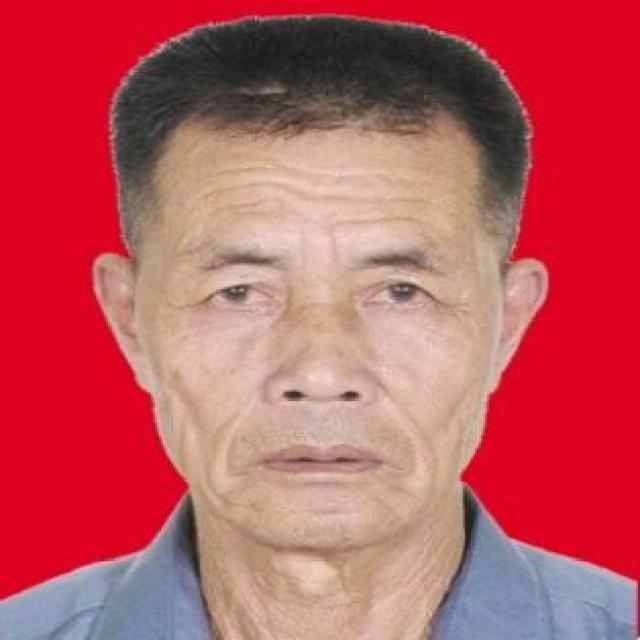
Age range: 65+